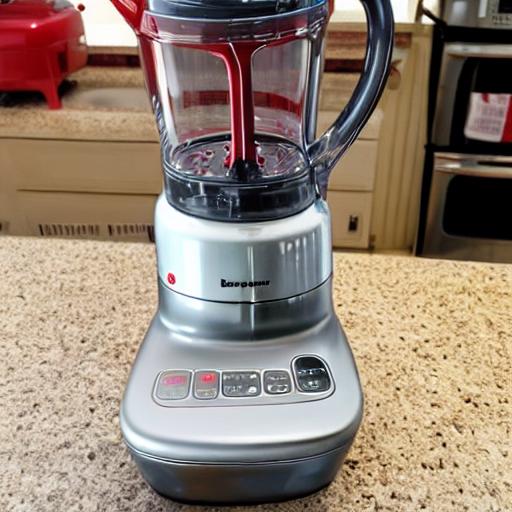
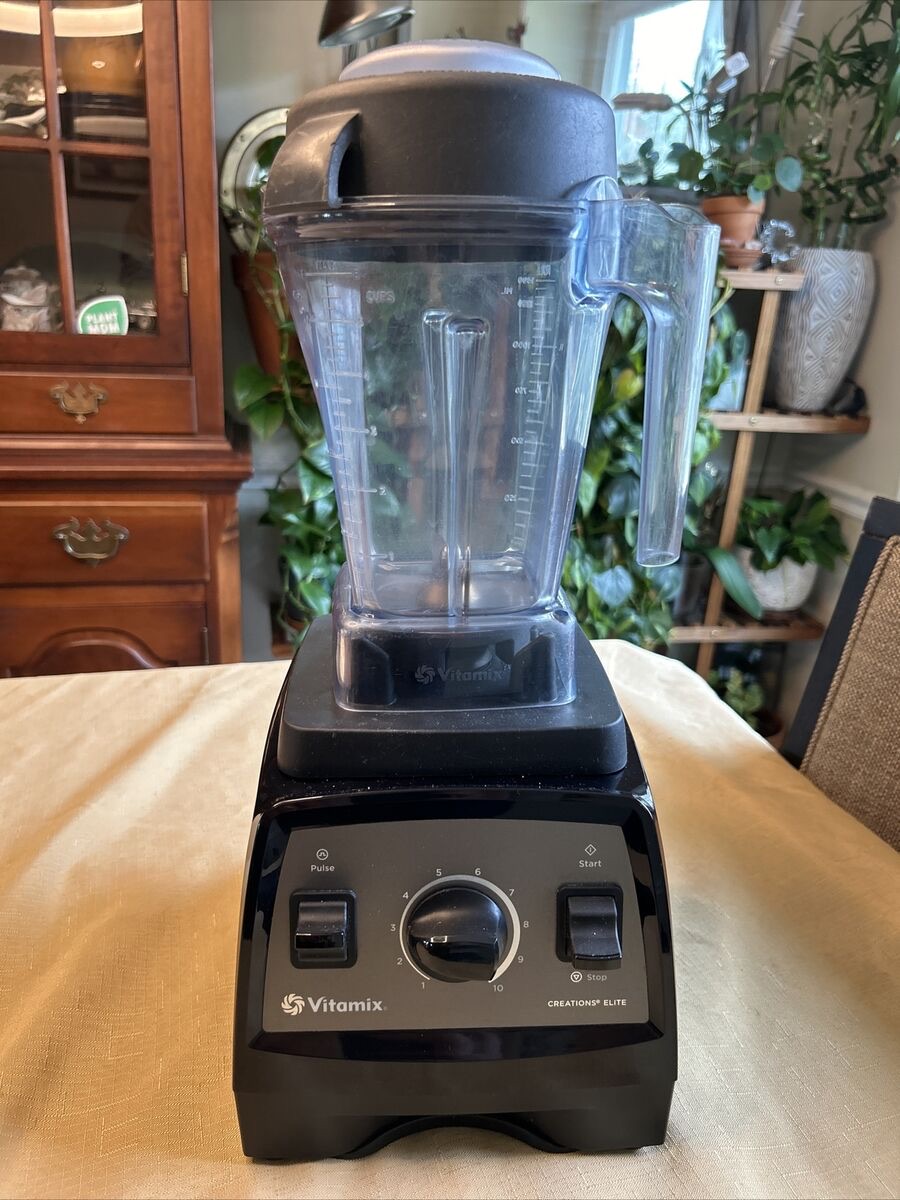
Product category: items_blender
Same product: no